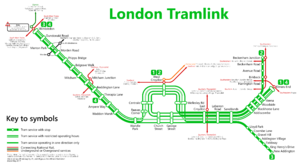
Le Tramlink, également appelé Croydon Tramlink ou tramway de Croydon, est un réseau de tramway dans le district de Croydon au sud de Londres. Il comprend trois lignes, 28 km de voies et 39 stations. Mis en service le 10 mai 2000, il est géré par Tram Operations Limited, filiale de First Group, sous l'autorité de Transport for London. À côté de Croydon, Tramlink dessert aussi les districts de Bromley, Merton et Sutton.